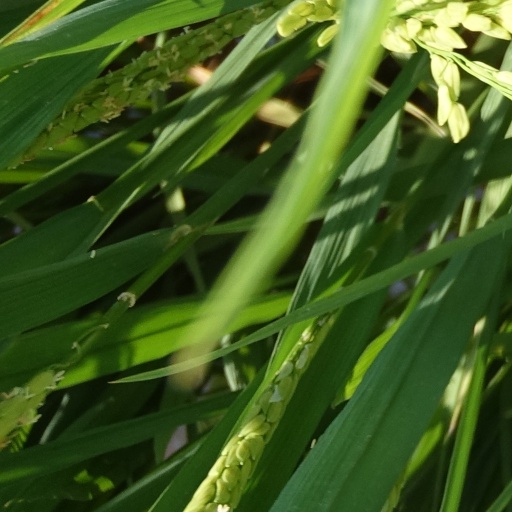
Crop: rice